La Salle Military Academy

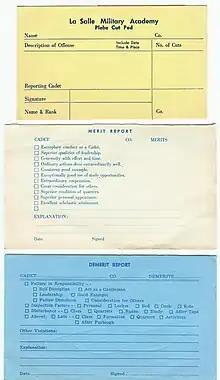
Plebe Cut, Merit & Demerit Pads

"Pete's Island" is a large parcel of undeveloped salt marsh directly to the west of the boat basin, which can only be accessed over a single wood bridge. This open shore front area of about 100 acres is designated by the State as "Protected Wetlands Habitat" including "Ludlow's creek." This means the land cannot be developed as long as it retains that status. The reference "Pete's Island" was for Brother Azarius Peter (Brother Pete) who focused on grounds maintenance and sometimes dumped organic waste (leaves, branches, etc...) there with his truck. Cadets with too many demerits were required to work with Brother Peter after school hours. Although a fascinating place to explore nature, Pete's Island was a designated "out of bounds" area for cadets. However, cadets did sometimes go there on field trips for their Marine Biology classes.